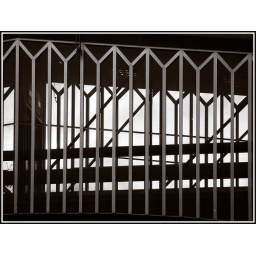
Part of a bridge over the road in Chesterfield Derbyshire